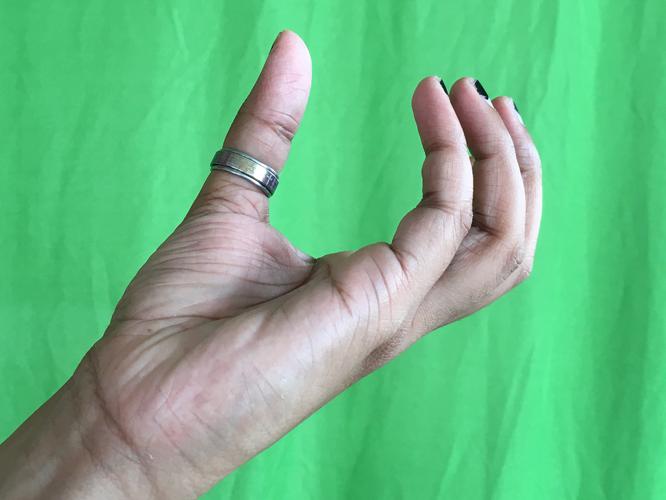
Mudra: Padmakosha
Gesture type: single_hand